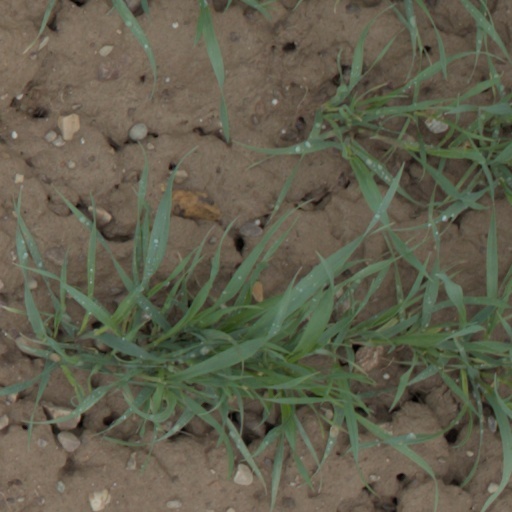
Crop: wheat